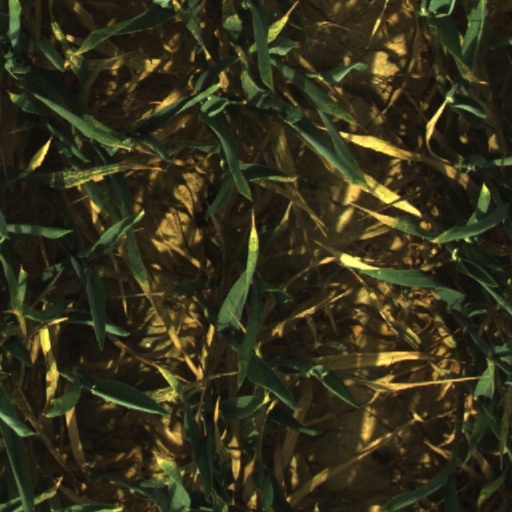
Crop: wheat